Maxtla

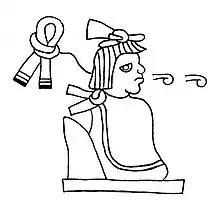
Maxtla on the throne

Maxtla ( "maštɬa") was a Tepanec ruler ("tlatoani") of Azcapotzalco from 1426 to his death in 1428.